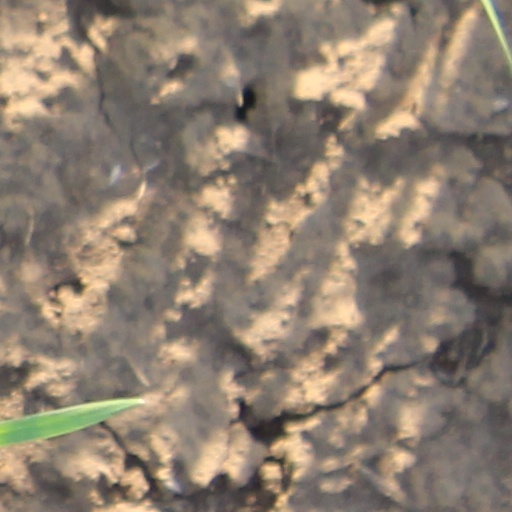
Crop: wheat